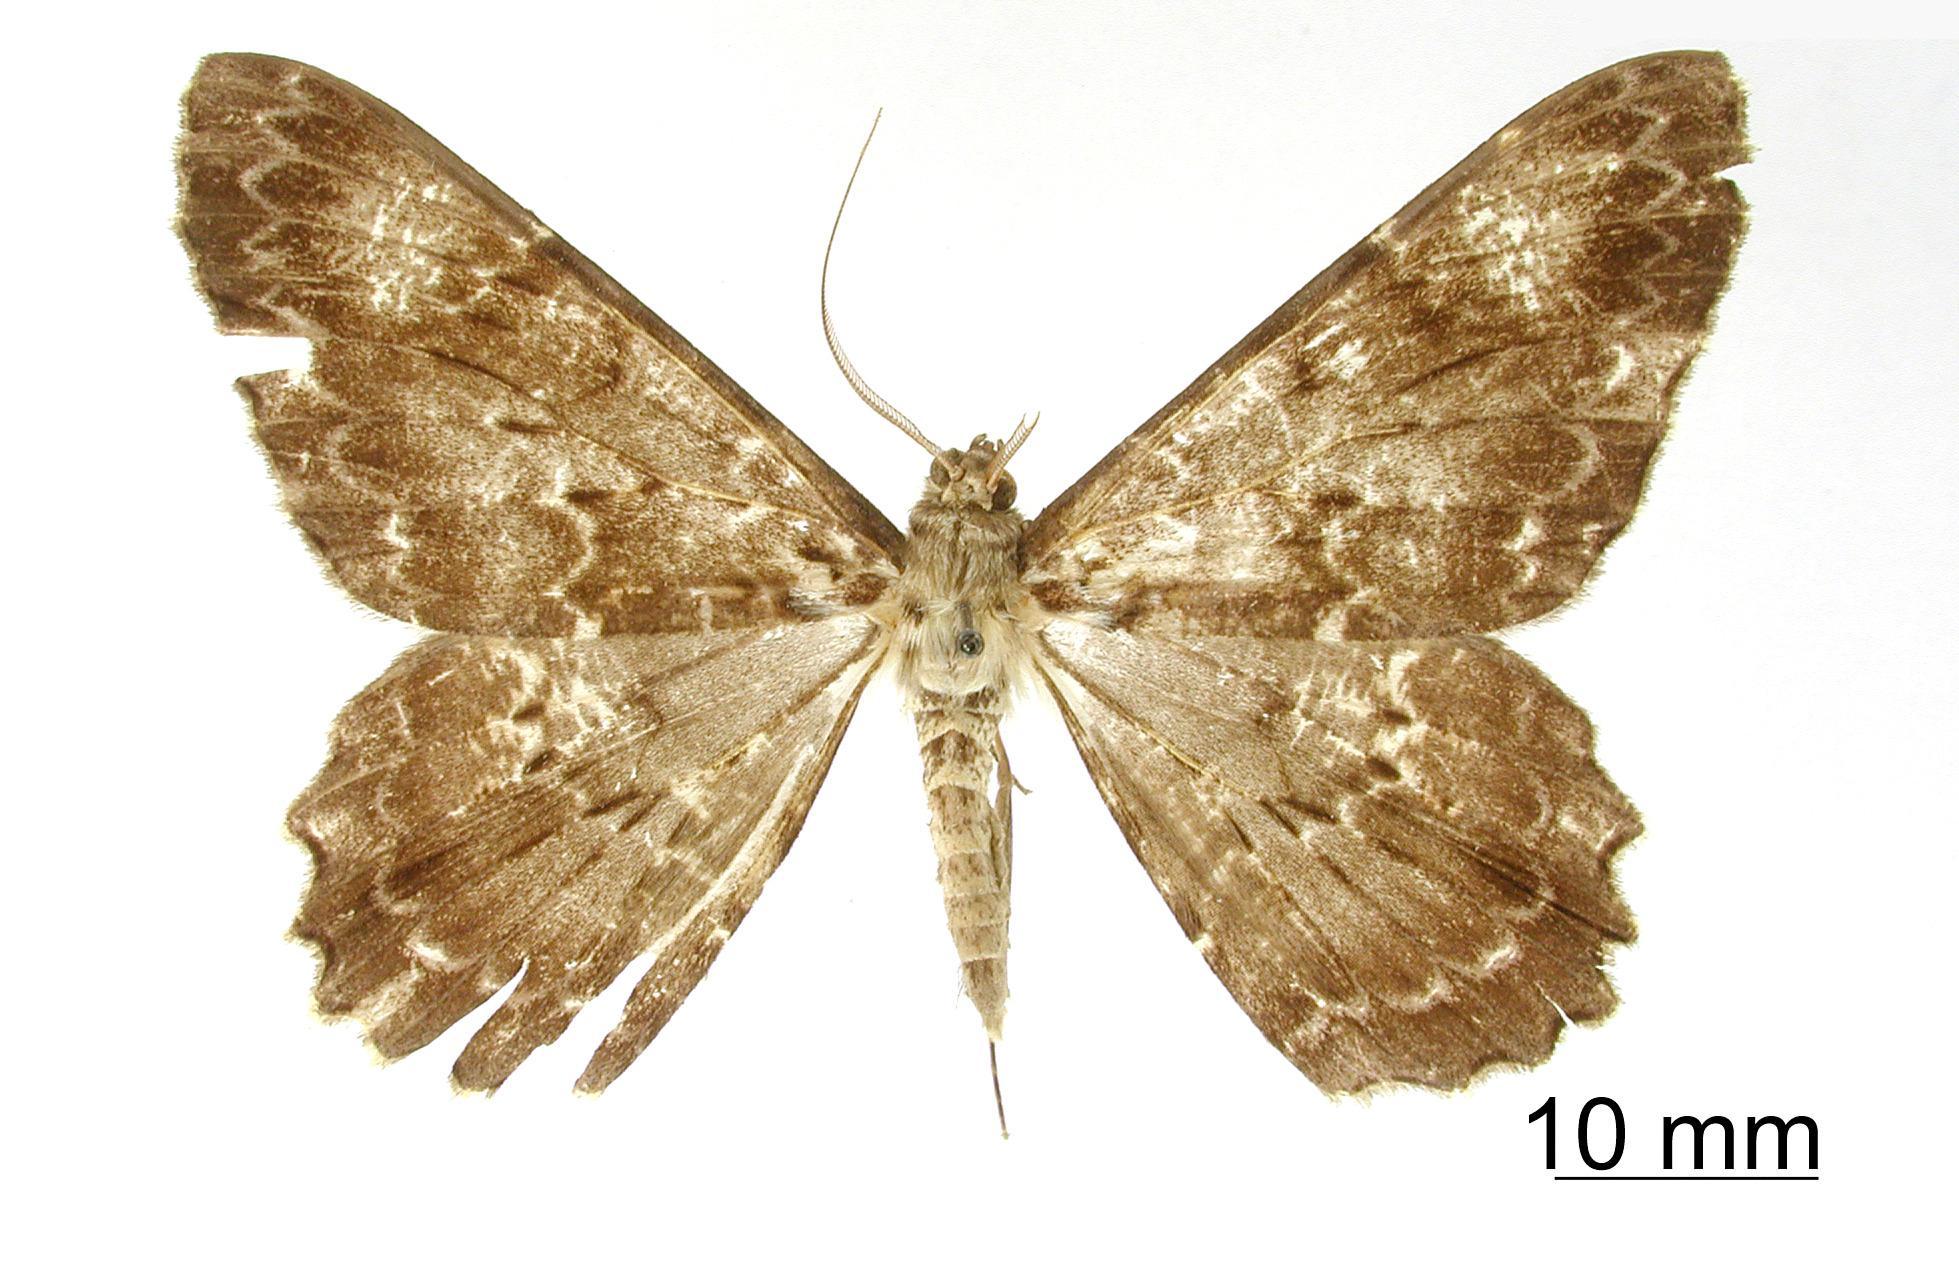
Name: Bronchelia funeraria
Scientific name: Bronchelia funeraria Schaus, 1927
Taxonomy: Animalia, Arthropoda, Insecta, Lepidoptera, Geometridae, Ennominae
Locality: Villa Rica, Paraguay, Paraguay